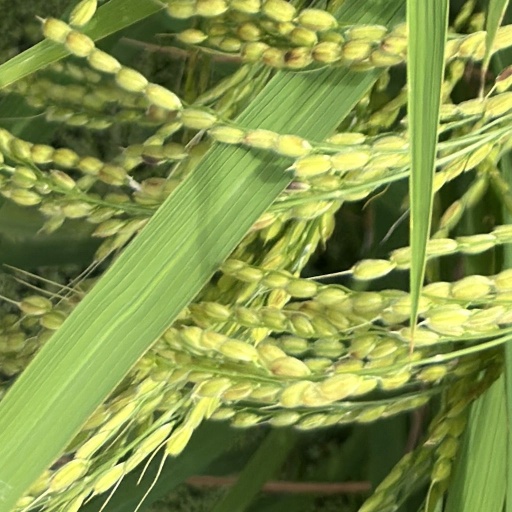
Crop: rice